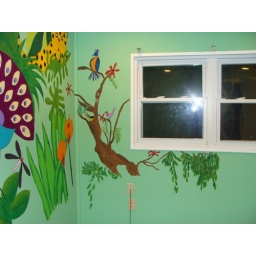
7/24/08- a bird perched upon a tree